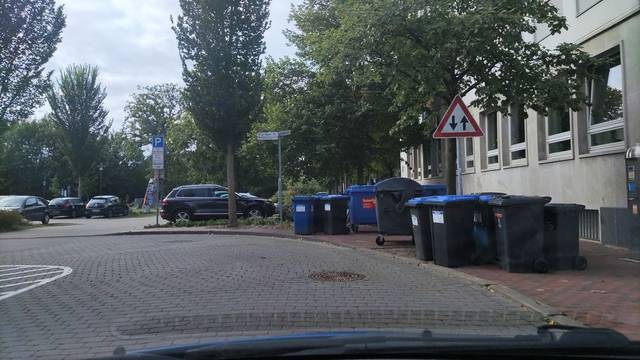
Region: Germany
Coordinates: 52.963, 10.56